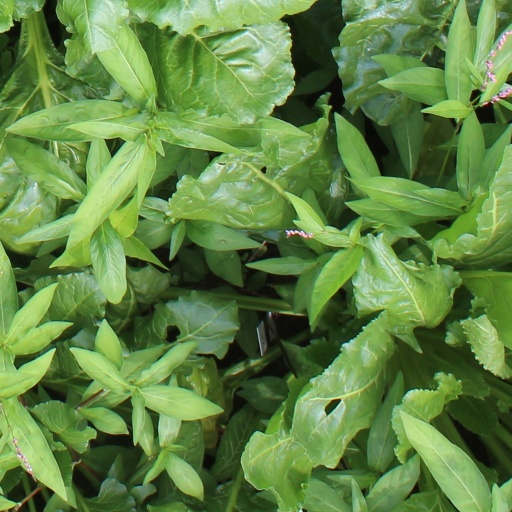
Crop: sugar beet